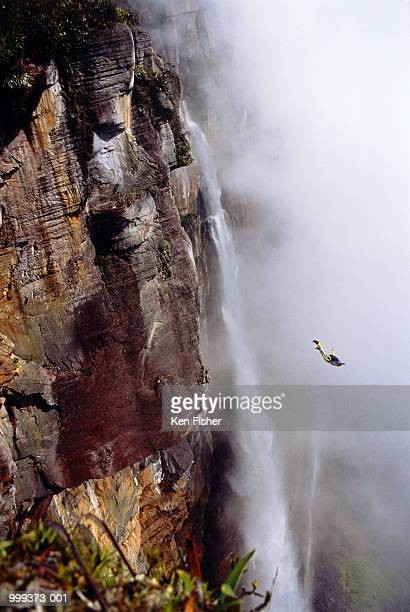
Landmark: Angel Falls